Chagai-I

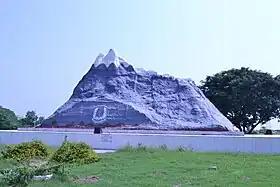
Commemorative monument at the Faizabad Interchange in Islamabad

Signed into law by Prime Minister Nawaz Sharif, 28 May is officially declared as Youm-e-Takbir (lit. "Day of Greatness"), as well as National Science Day, to commemorate the date of the first five tests and honour the scientific efforts to develop the program. Awards, such as Chagai-Medal, are given to various individuals and industries in the field of science. The Pakistani government established the "Chagai-I Medal", first awarded in 1998 to the scientists who witnessed the tests. The granite mountains are visibly shown in the gold medallion and equal ribbon stripes of yellow, red and white.